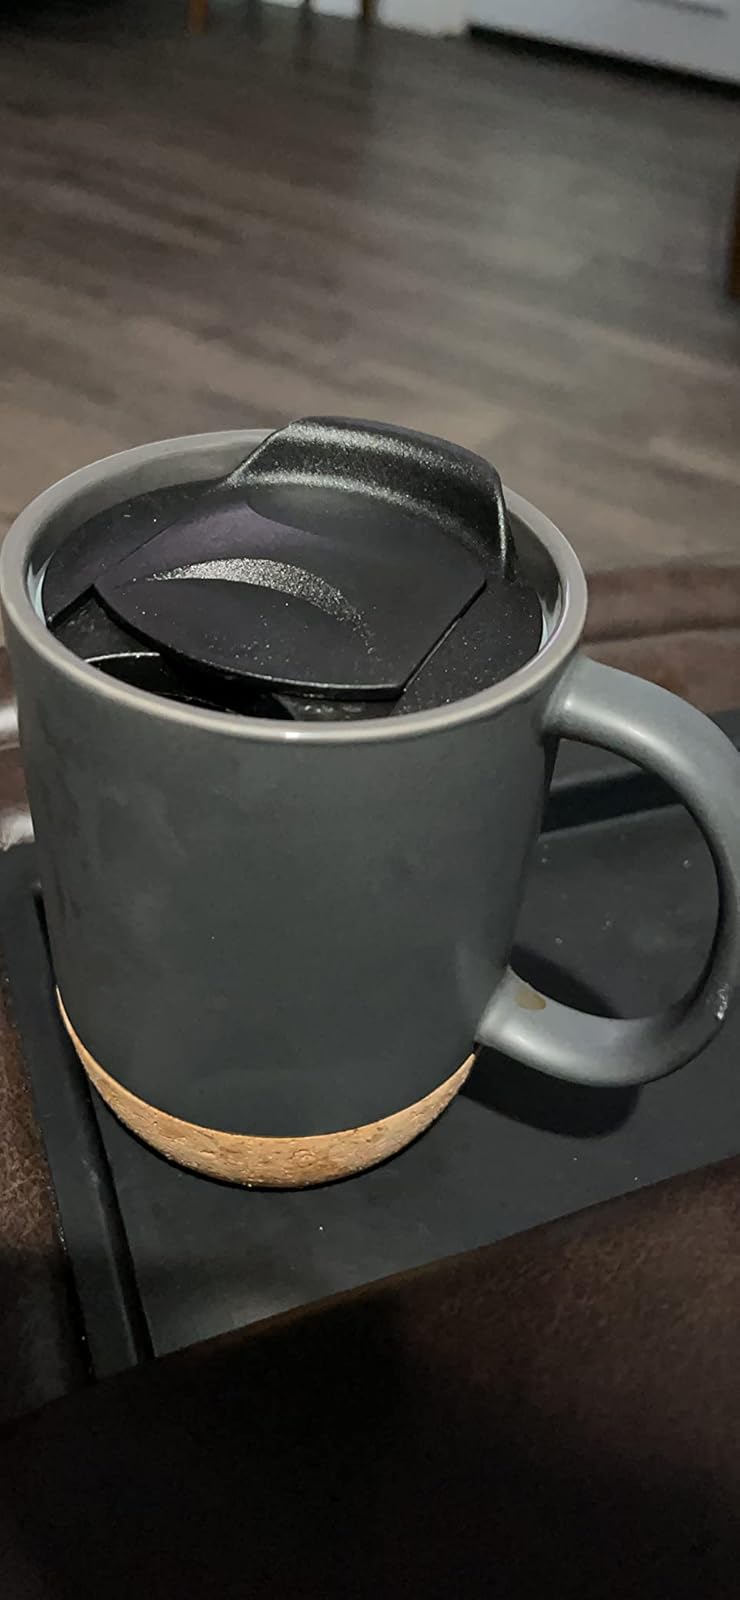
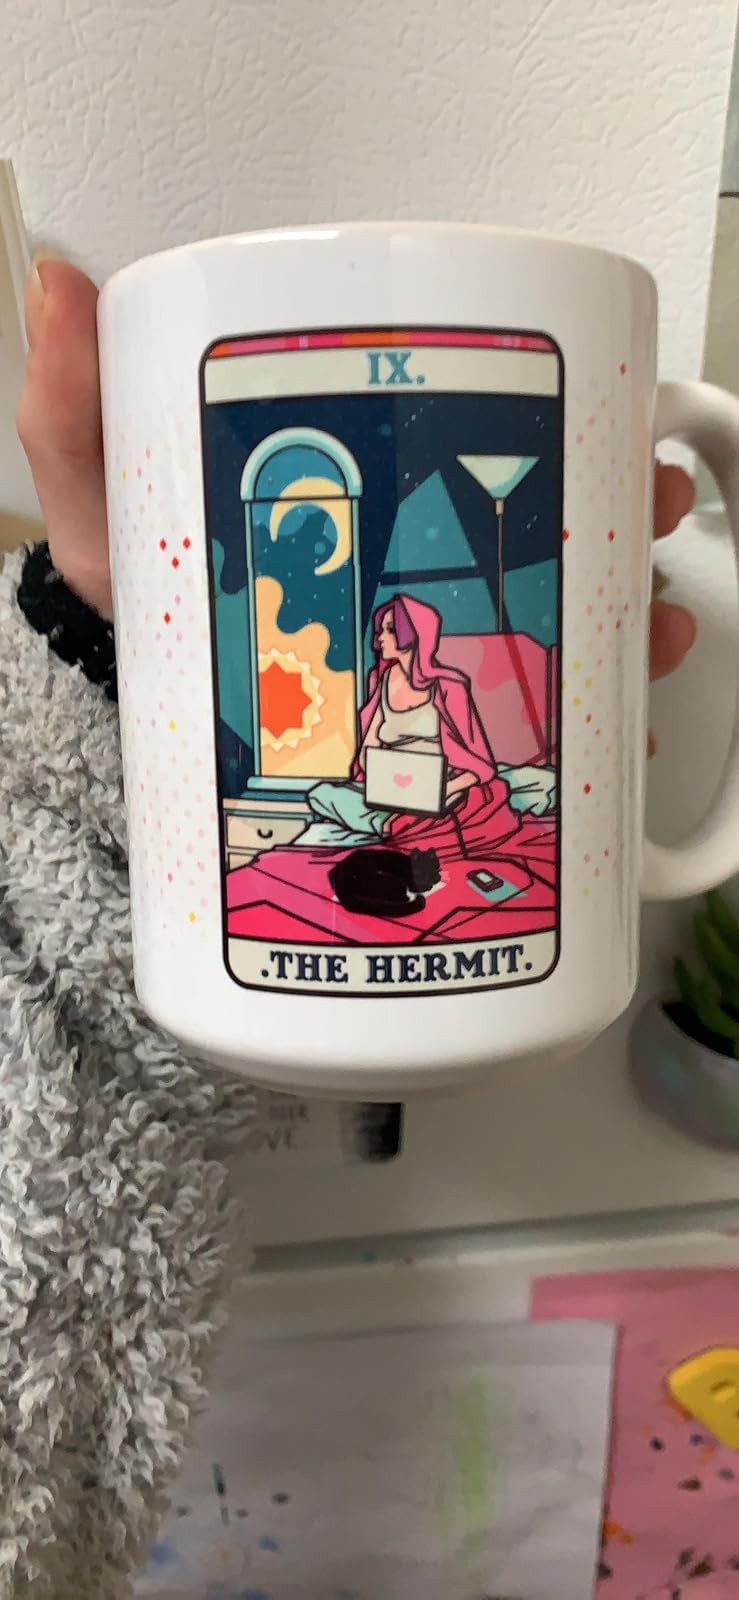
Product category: items_mug
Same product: no